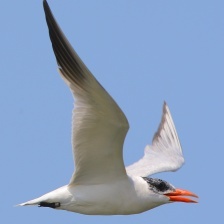
Species: CASPIAN TERN
Scientific name: HYDROPROGNE CASPIA